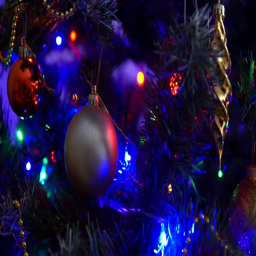
christmas balls hang on the christmas tree .